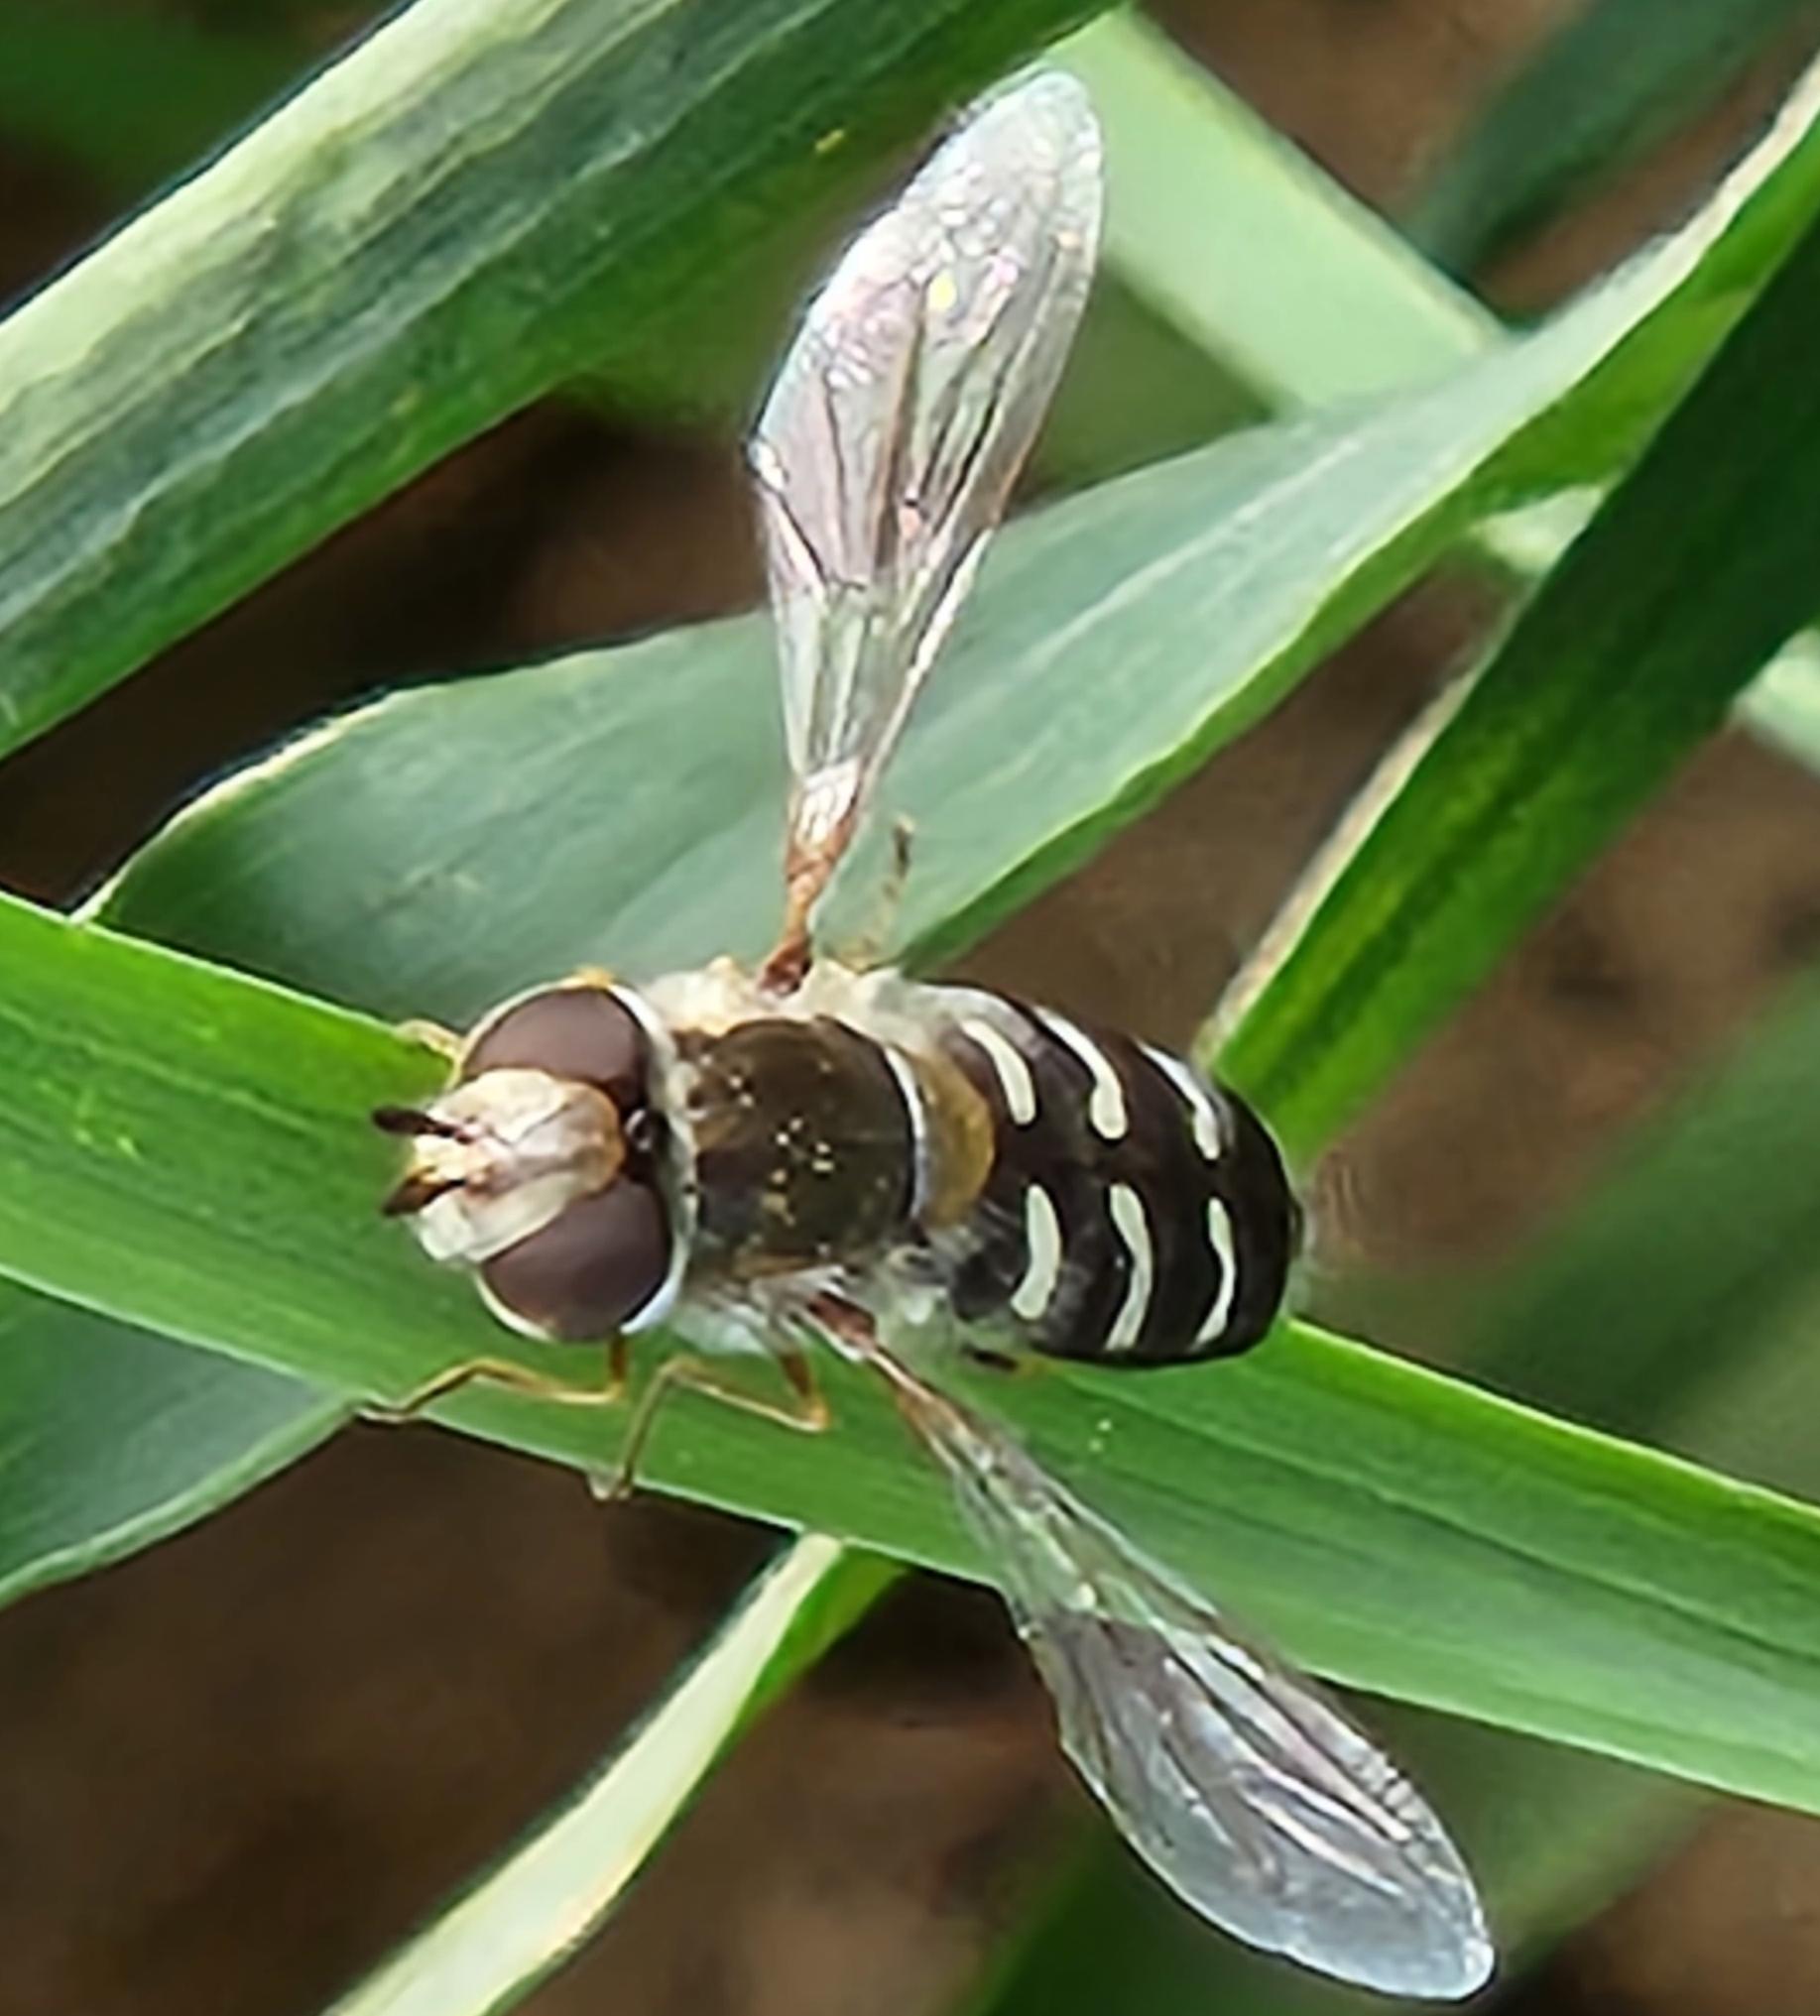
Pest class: predators